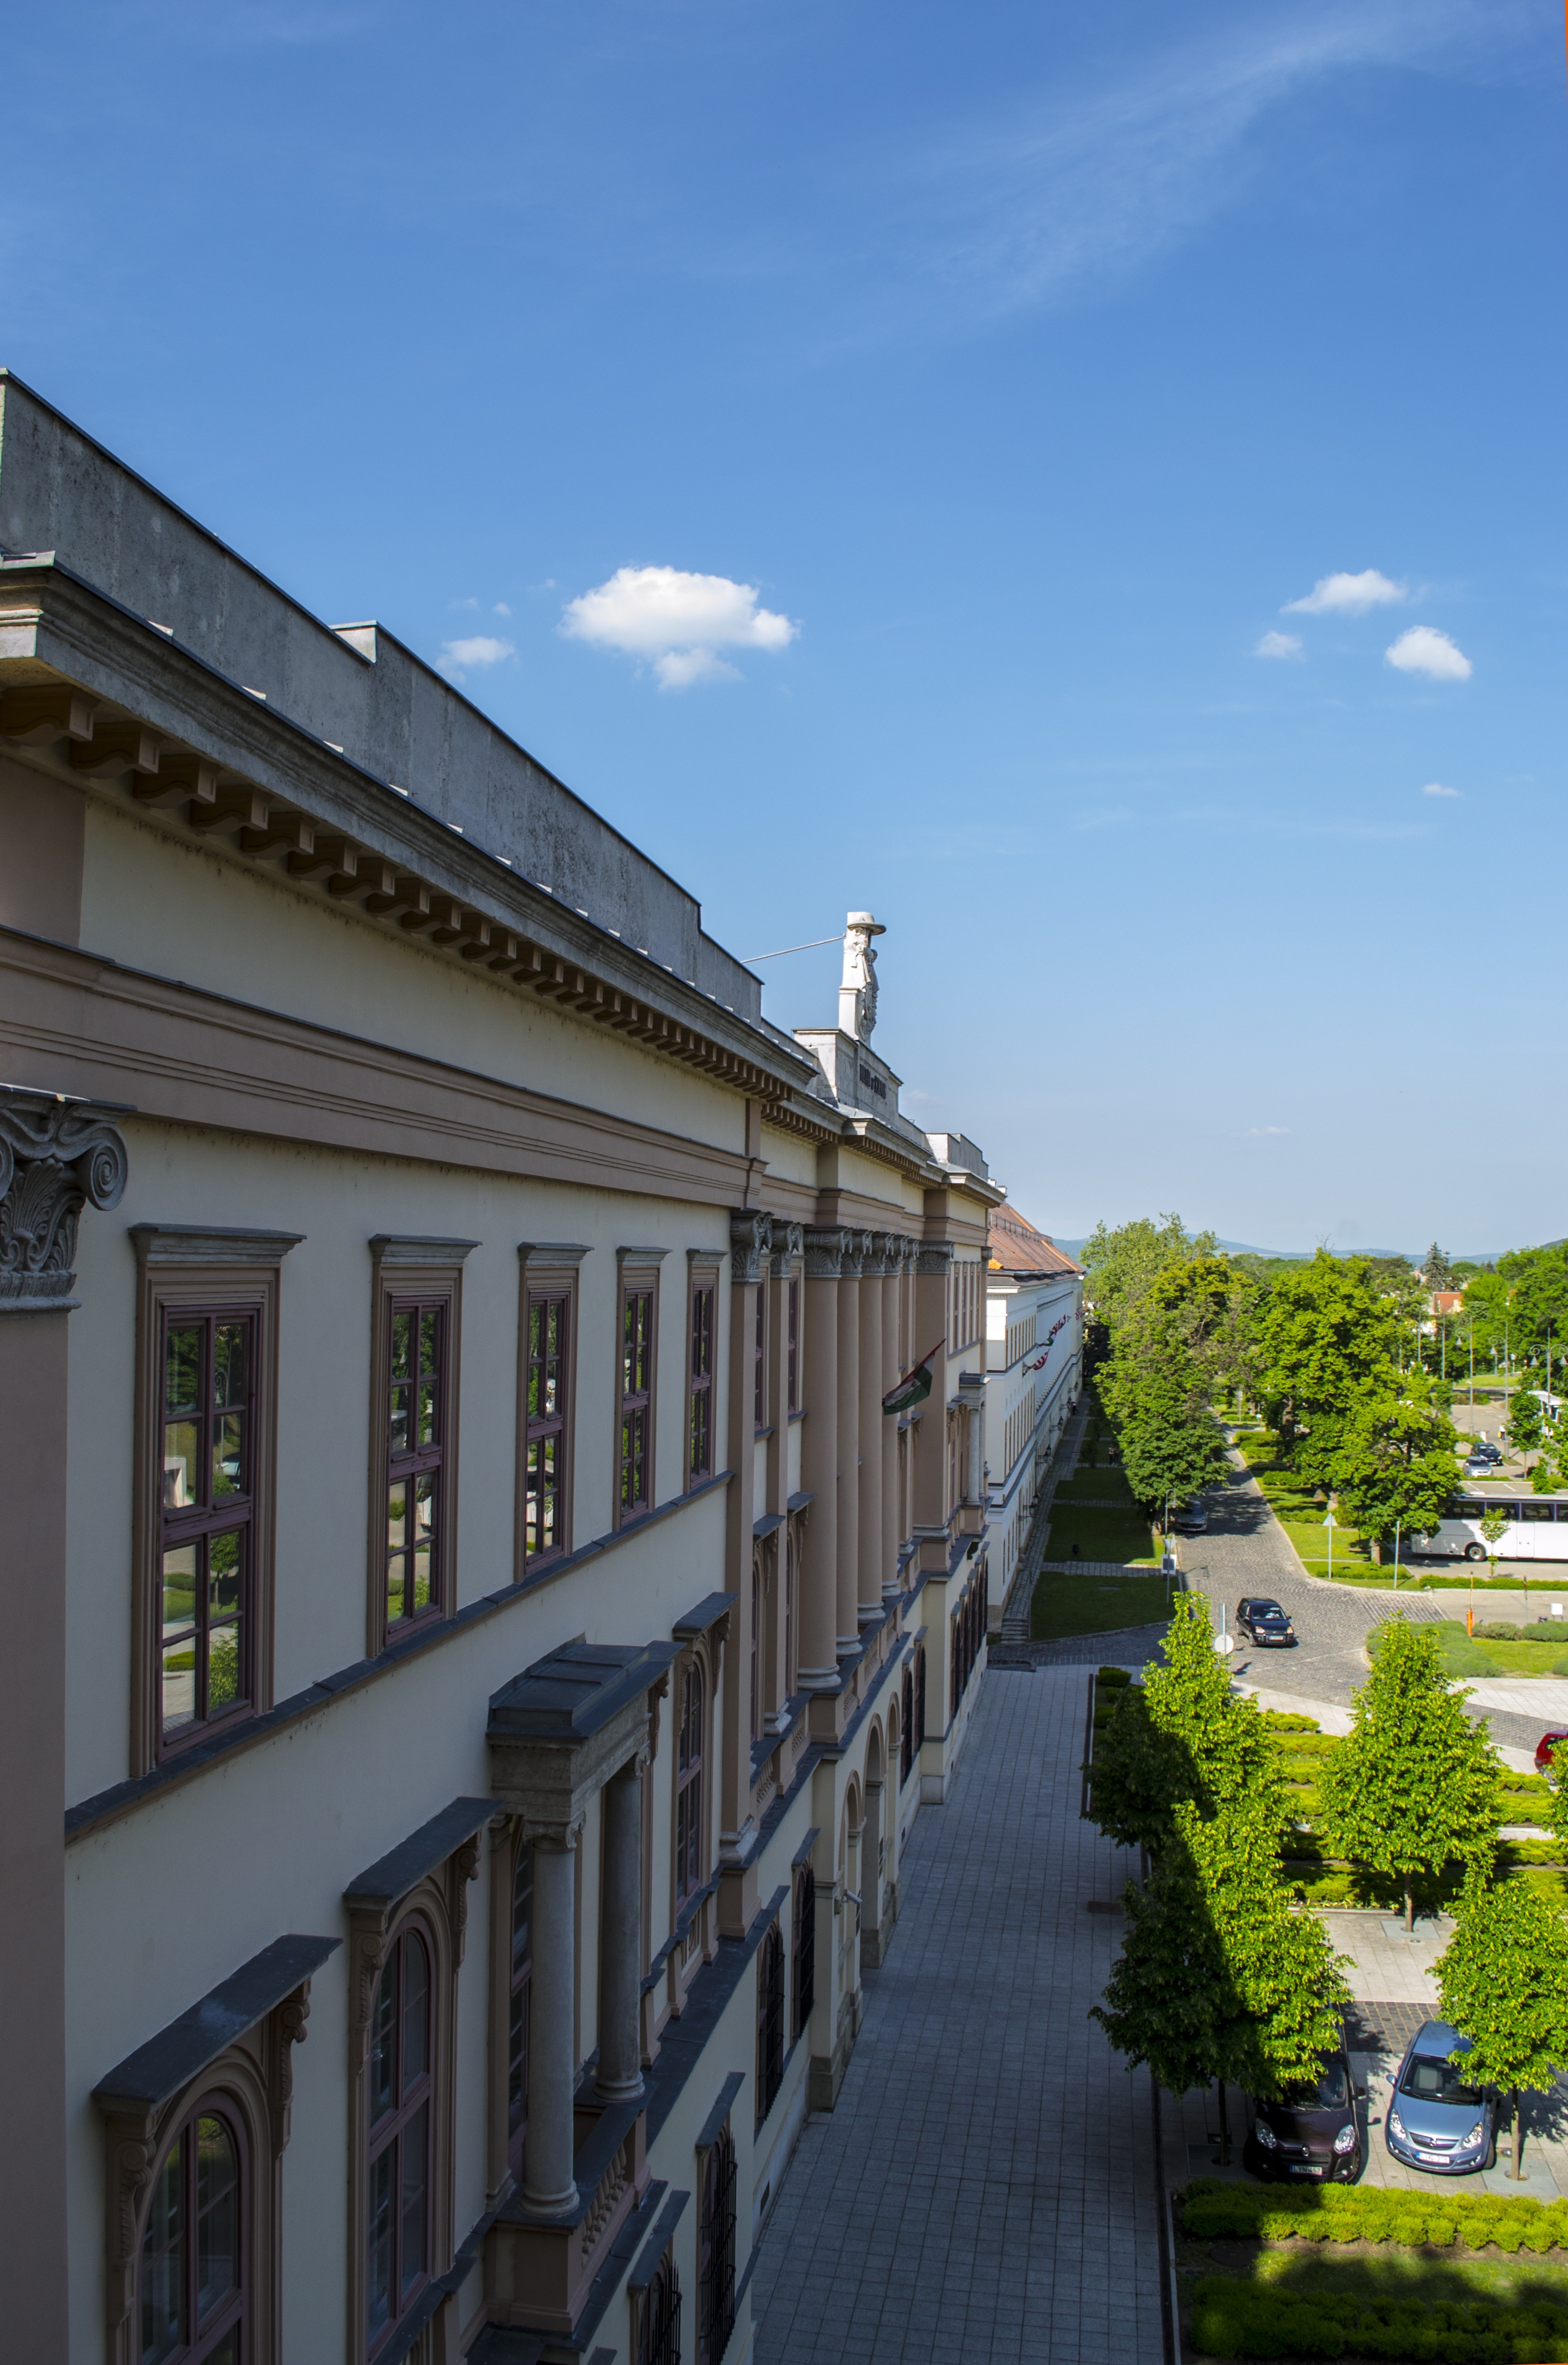
architecture, sky, wood, road, town, building, palace, vacation, travel, facade, tourism, waterway, clouds, st, center, estate, neighbourhood, residential area, adalbert, cloud tree